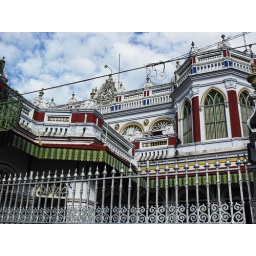
Decorative building detail walking the streets in the Chettinad village of Kanadukathan. Classical vaastu architecture dominates the village building design.